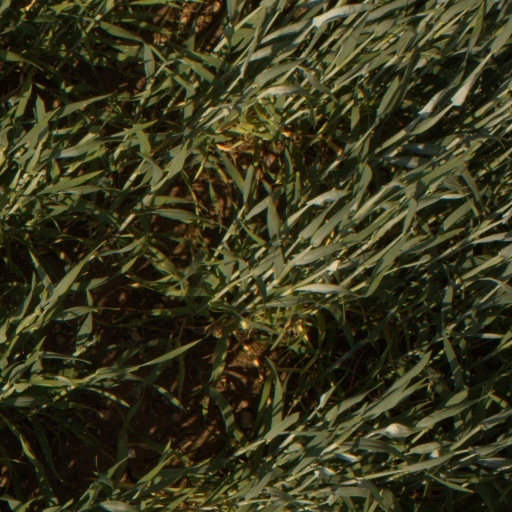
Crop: wheat